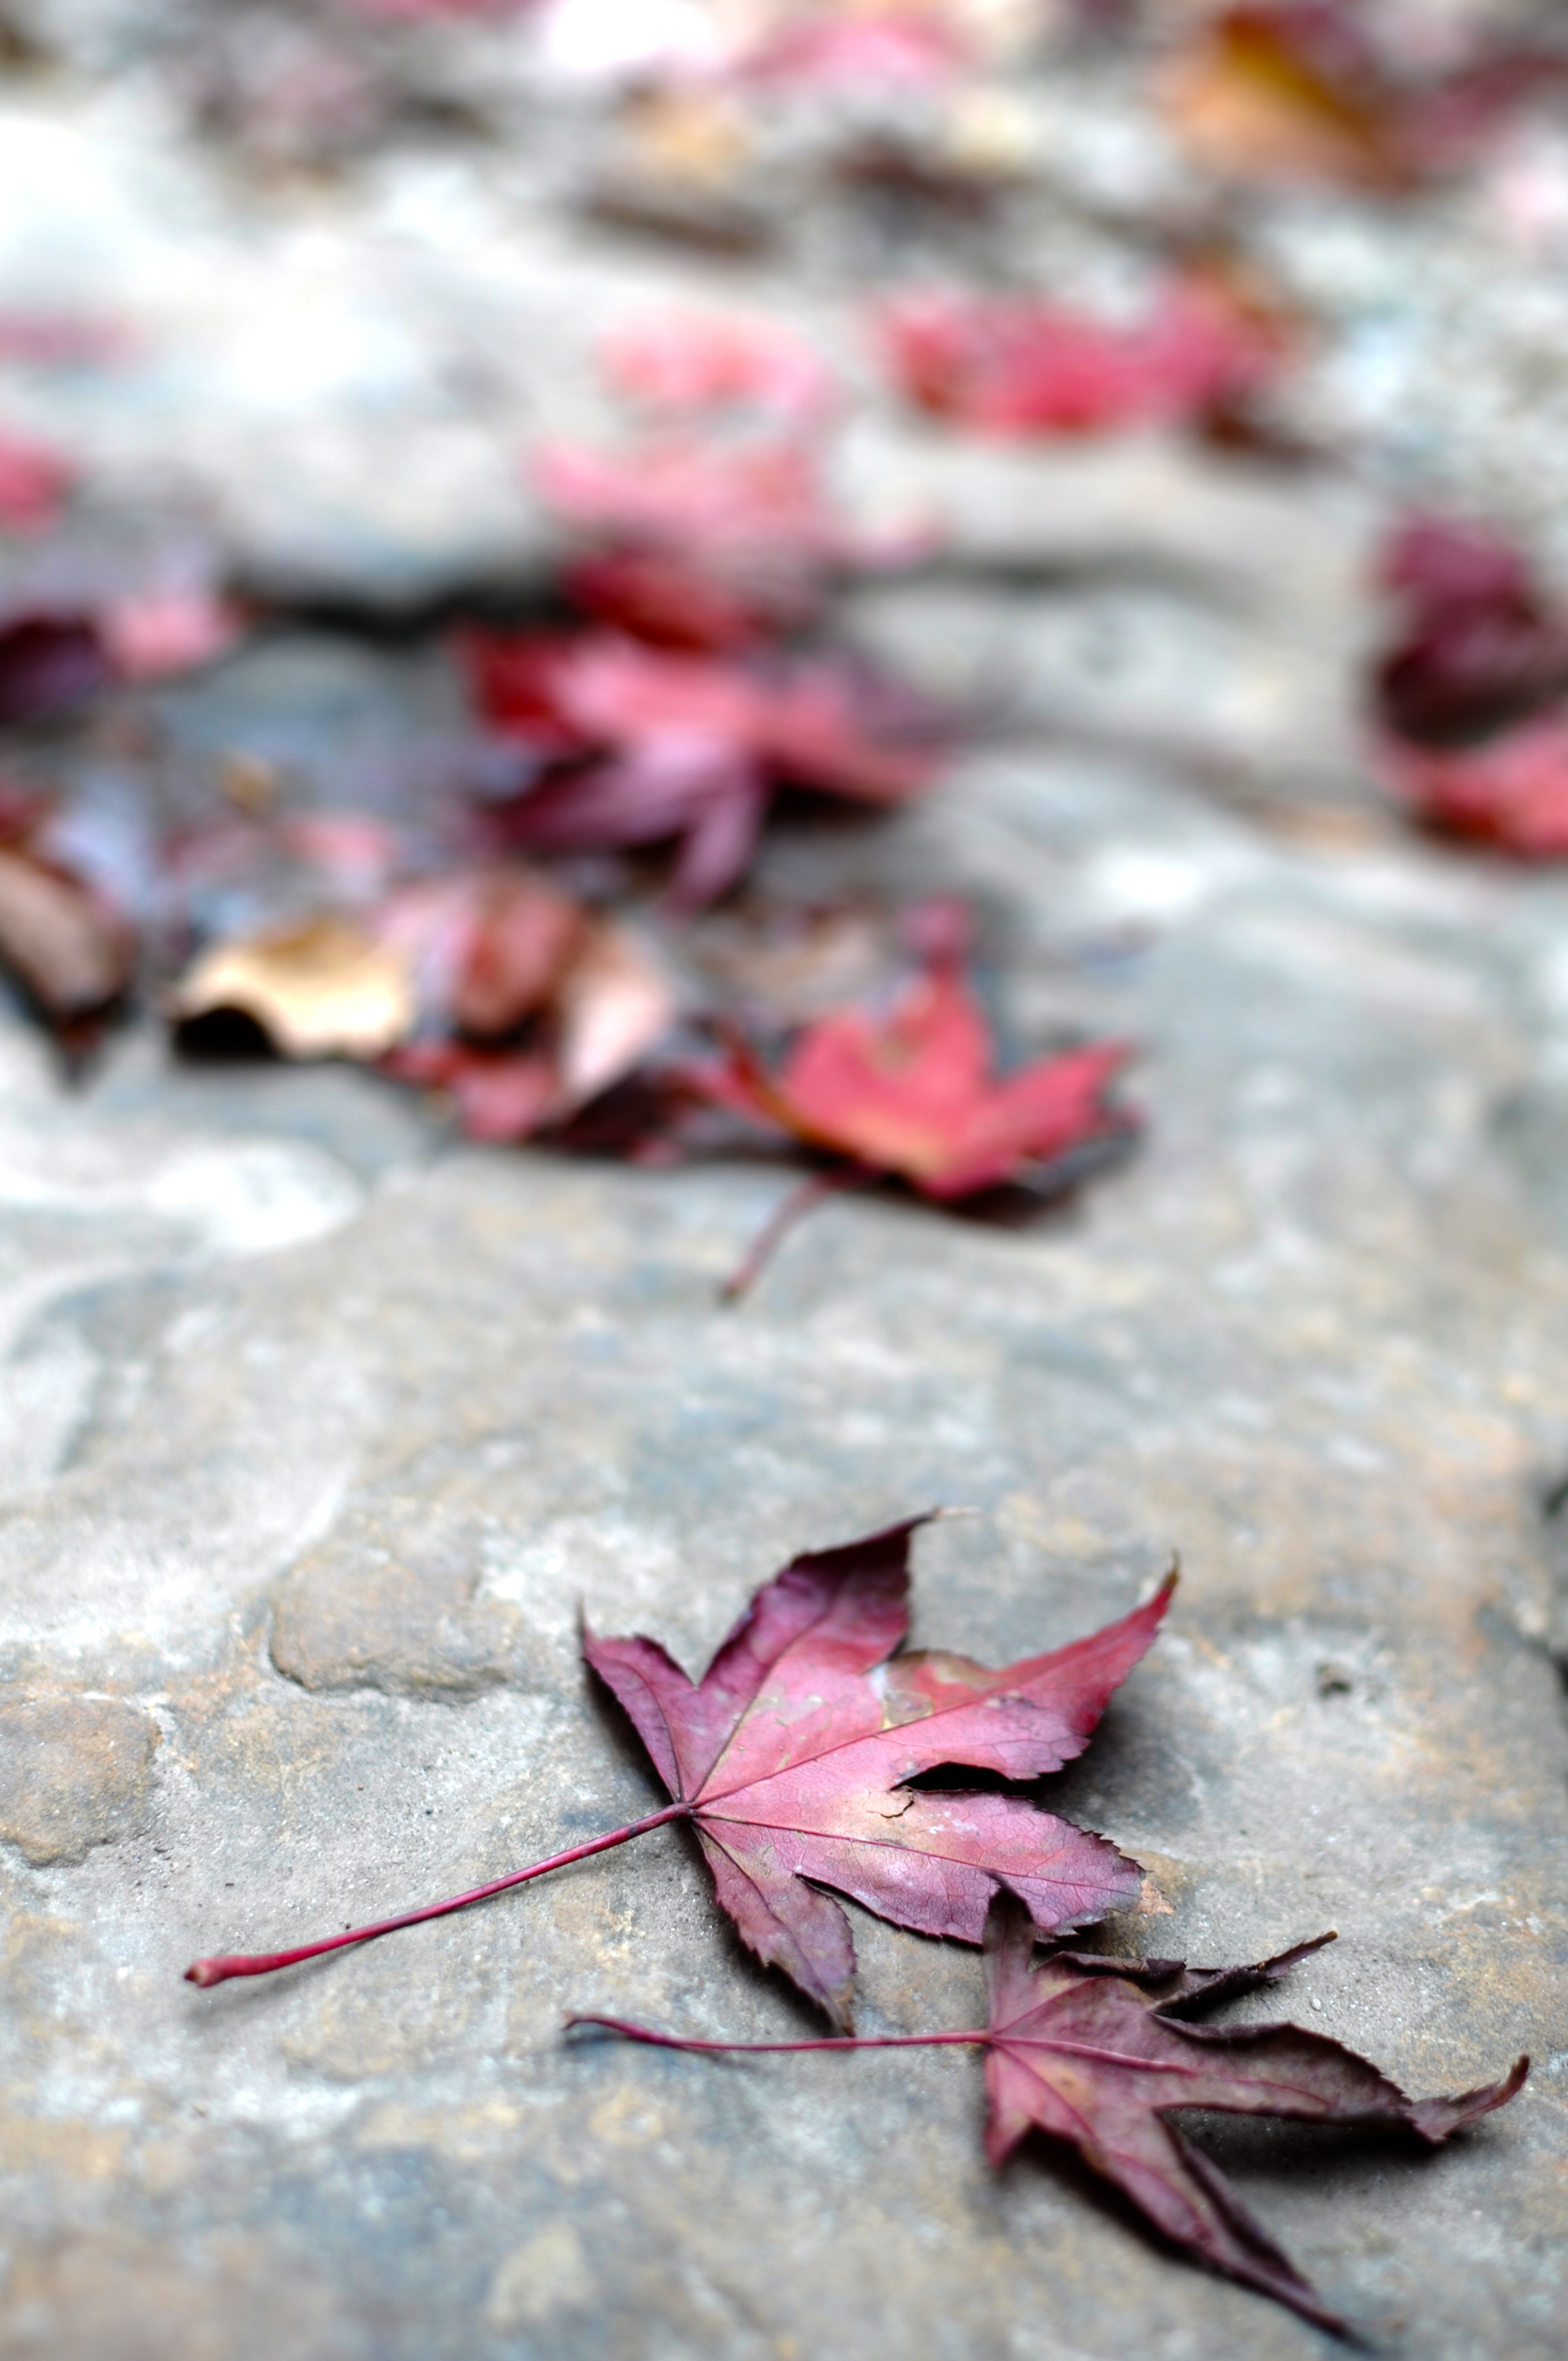
tree, branch, winter, plant, leaf, flower, petal, frost, spring, red, color, autumn, pink, season, maple tree, maple leaf, close up, macro photography, woody plant